Biosphere reserves of the Philippines

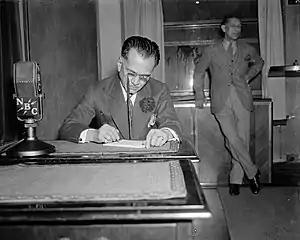
The Presidential Papers of Manuel L. Quezon were inscribed in the UNESCO Memory of the World Register in 2011.

On April 10, 2010, the National Cultural Heritage Act (Republic Act No. 10066) formally came into effect. The law created the Philippine Registry of Cultural Property and took other steps to conserve, preserve, and restore Filipino cultural properties. In October 2011, two typhoons severely damaged the UNESCO-inscribed Rice Terraces in Ifugao, prompting a massive rehabilitation program. In 2011, the University of Michigan Library in partnership with the Philippine government nominated the Presidential Papers of Manuel L. Quezon. They were added to the UNESCO Memory of the World Register.